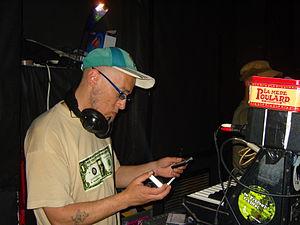
Junior Cony en live au Mistral Palace, Valence (26)
Junior Cony, aussi Jean-Mi, de son nom Jean-Michel Rossignol est un artiste, compositeur et musicien français.